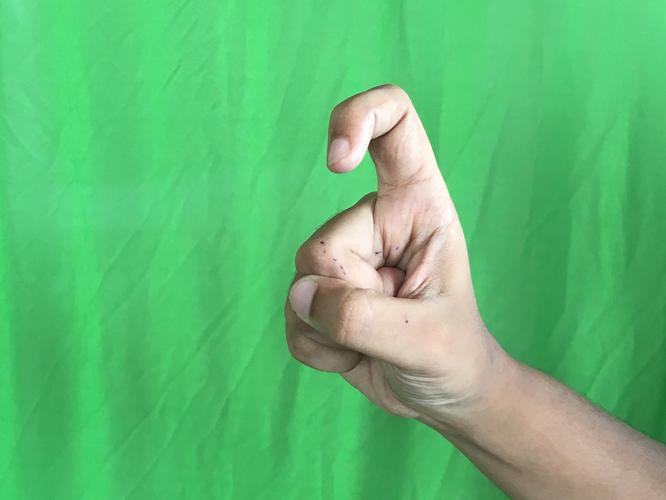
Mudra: Tamarachudam
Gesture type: single_hand